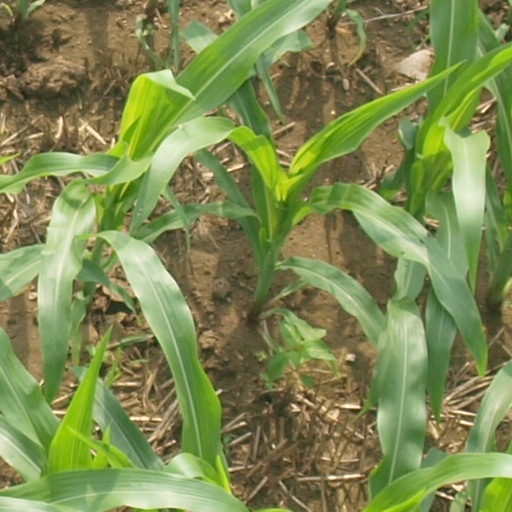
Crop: maize; corn